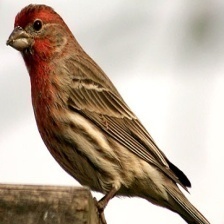
Species: HOUSE FINCH
Scientific name: HAEMORHOUS MEXICANUS
ImageNet parent category: house_finch